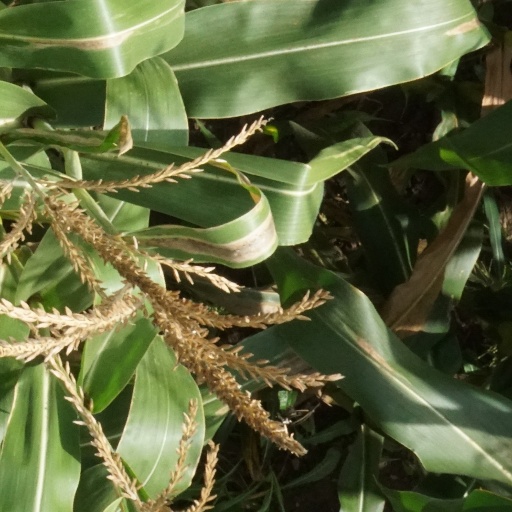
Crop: maize; corn